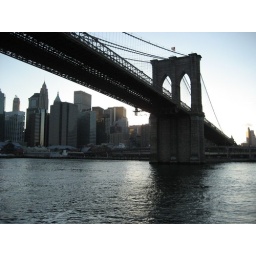
much of water has passed under the bridge since...